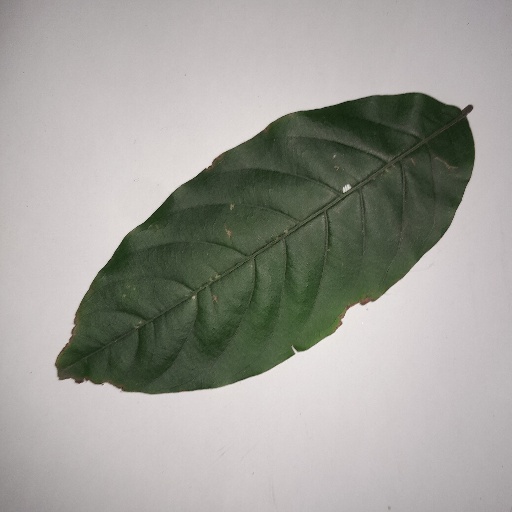
Species: HariTaki
Leaf condition: Shot Hole